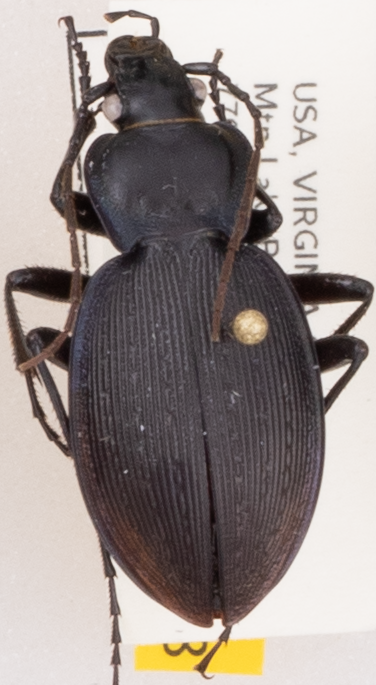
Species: Carabus goryi
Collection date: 2019-06-18
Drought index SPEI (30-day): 0.36
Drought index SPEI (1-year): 2.09
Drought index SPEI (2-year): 2.09